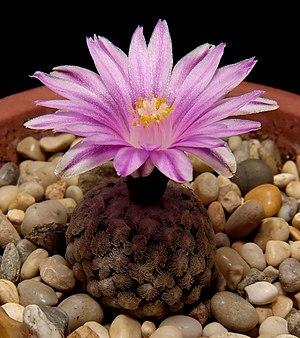
Turbinicarpus valdezianus est un cactus du genre Turbinicarpus endémique des états de Coahuila et San Luis Potosí au nord-est du Mexique. Il vit dans les déserts chauds.